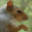
Label: squirrel